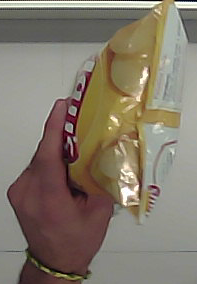
Product: lays_classic